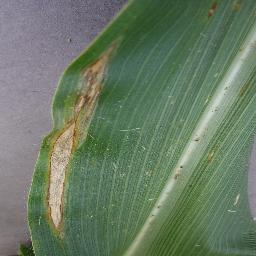
Label: Corn___Northern_Leaf_Blight